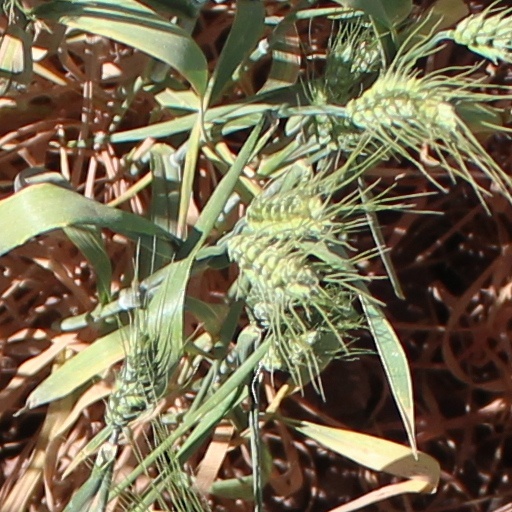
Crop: wheat